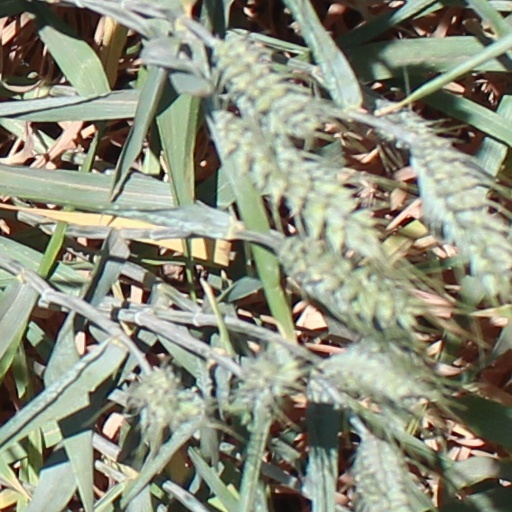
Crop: wheat